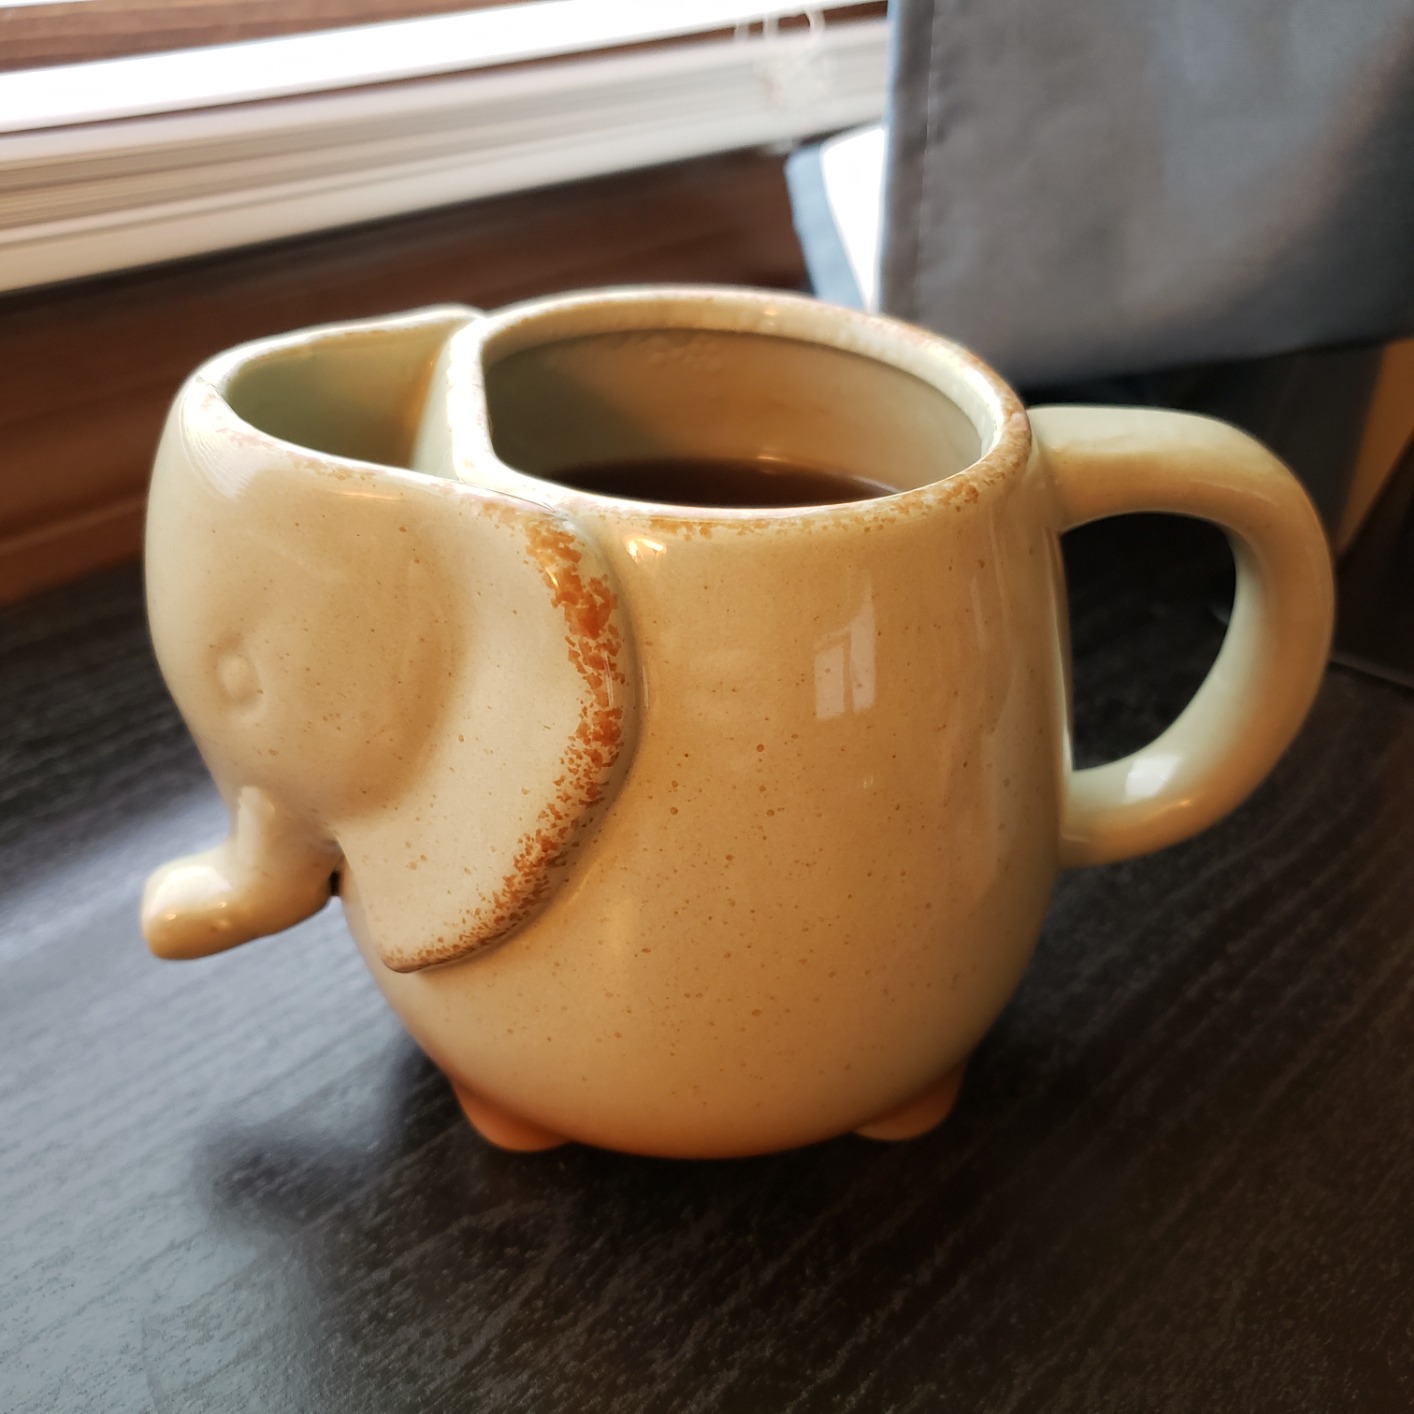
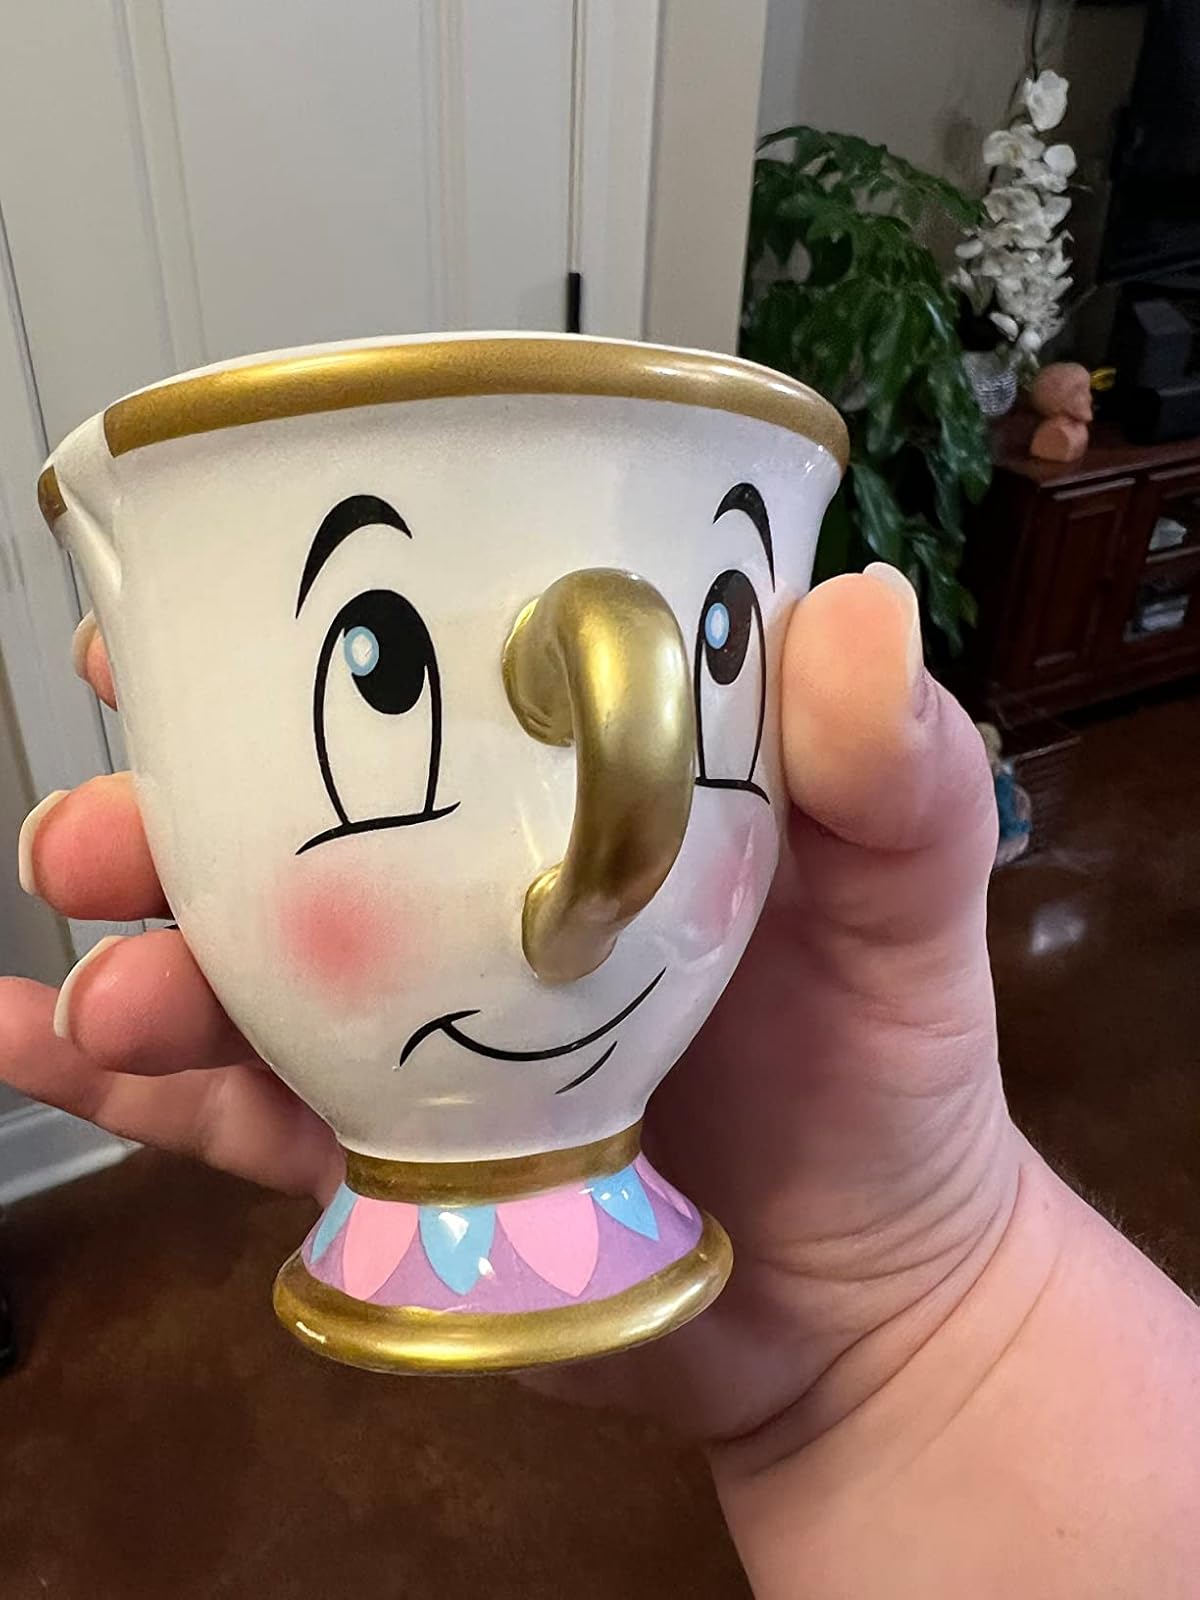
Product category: items_mug
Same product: no